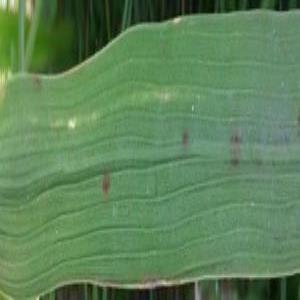
Disease: Brownspot